Toyota A engine

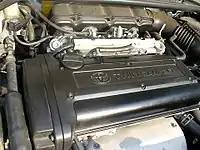
Black Top 20-Valve 4A-GELU

The fifth-generation 4A-GE engine produced from 1995 to 2000 is the final version of the 4A-GE engine and has black cam covers. It uses Toyota Variable Valve Timing (VVT) system on the intake cam. This engine is commonly known as the "black top" due to the color of the valve cover, and yet again features an even higher compression ratio (11:1). The air flow sensor was replaced by a MAP sensor, the diameter of the four individual throttle bodies was increased from , the exhaust ports diameter were increased by 3 mm, the intake cam lift was increased from , and the intake ports were significantly improved in shape and contour, with the width of the opening at the head increased as well. Additionally, the black top had a lighter flywheel, a larger plenum, lighter connecting rods and revised rubber velocity stacks, and was also offered in 1997 with a six-speed C160 transaxle. This revision increased the power to at 7,800 rpm with of torque at 5,600 rpm. The 'Blacktop' has become a favorite among enthusiasts and is used as an easy power upgrade for the early Toyota Corolla models, especially for use in the drift scene. Due to the relatively high state of tuning of the stock engine, most power/torque gains come from higher lift cams and engine management.